Chowking

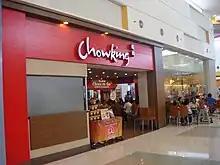
Chowking outlet at SM City Baliwag

Hailing from a Chinese-Filipino family, Robert Kuan graduated with an MBA degree in 1975. He became the CEO of Ling Nam, a Chinese restaurant in Binondo, Manila, partially owned by his family, and successfully expanded it into a small restaurant chain. Ling Nam, however, was plagued by family conflict. Kuan learned that the shareholders were planning to remove him from his position. Taking the advice of his friend Henry Sy, Kuan resigned in October 1984.